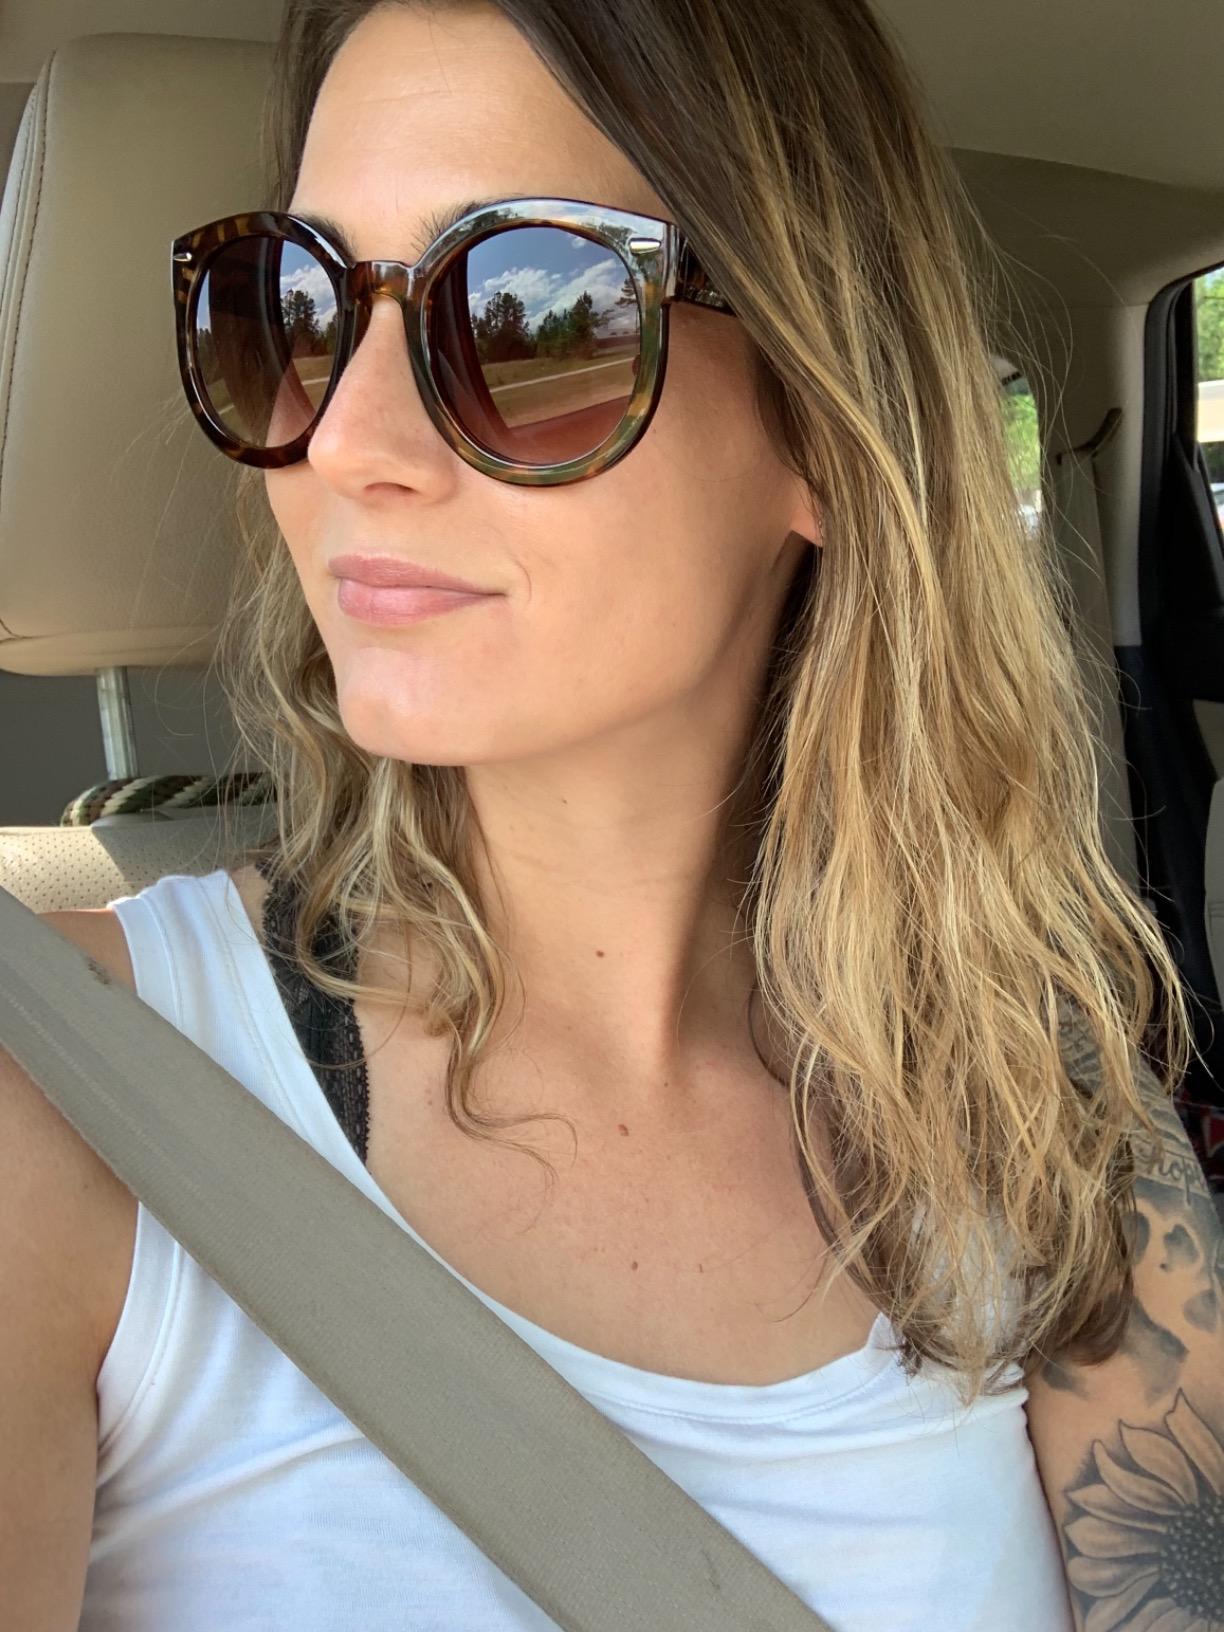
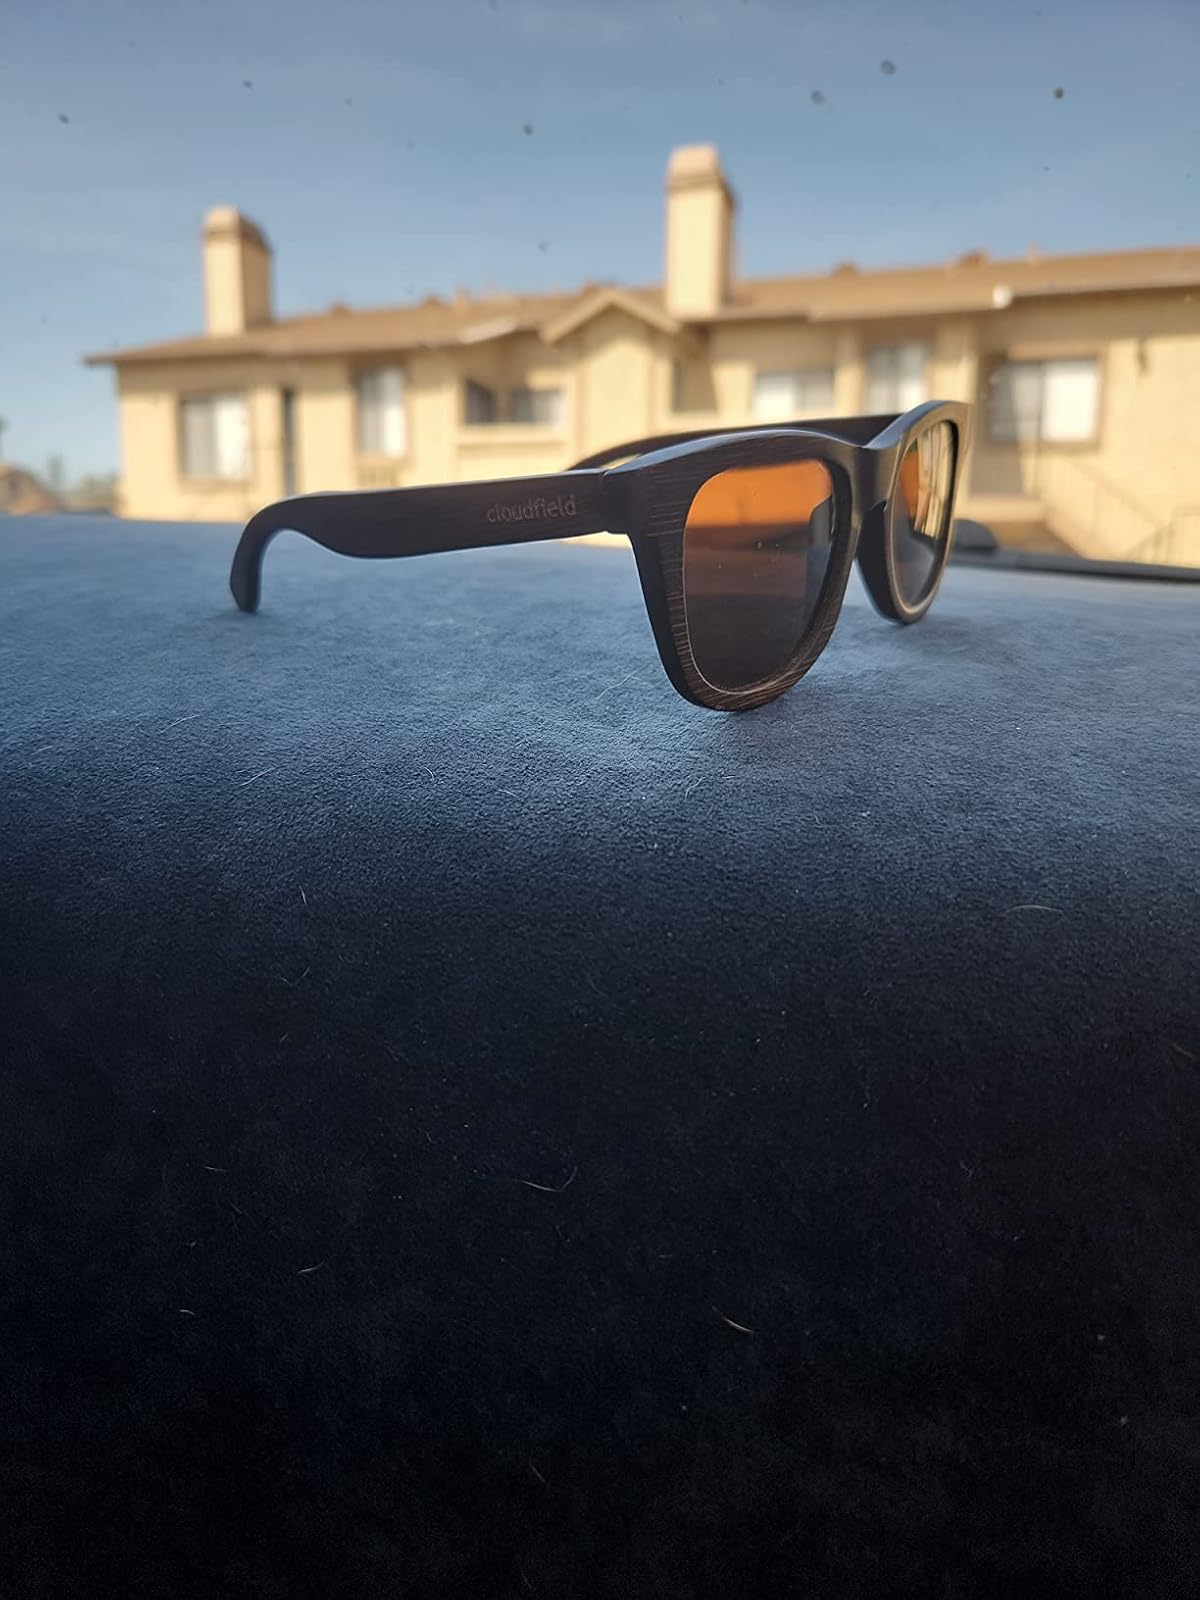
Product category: accessories_sunglasses
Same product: no